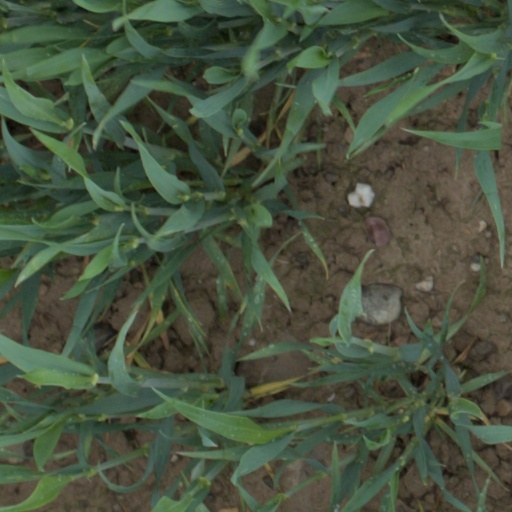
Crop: wheat